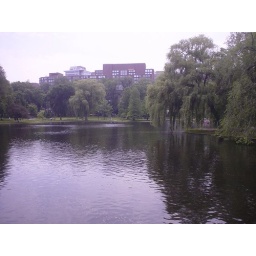
Garden of Remembrance- Boston, MA: the pond which is the home of many swan boats near Boston Commons!